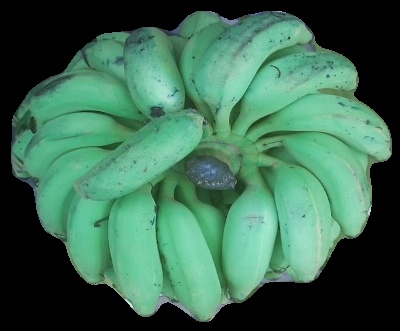
Variety: elakki-bale
Grade: grade2